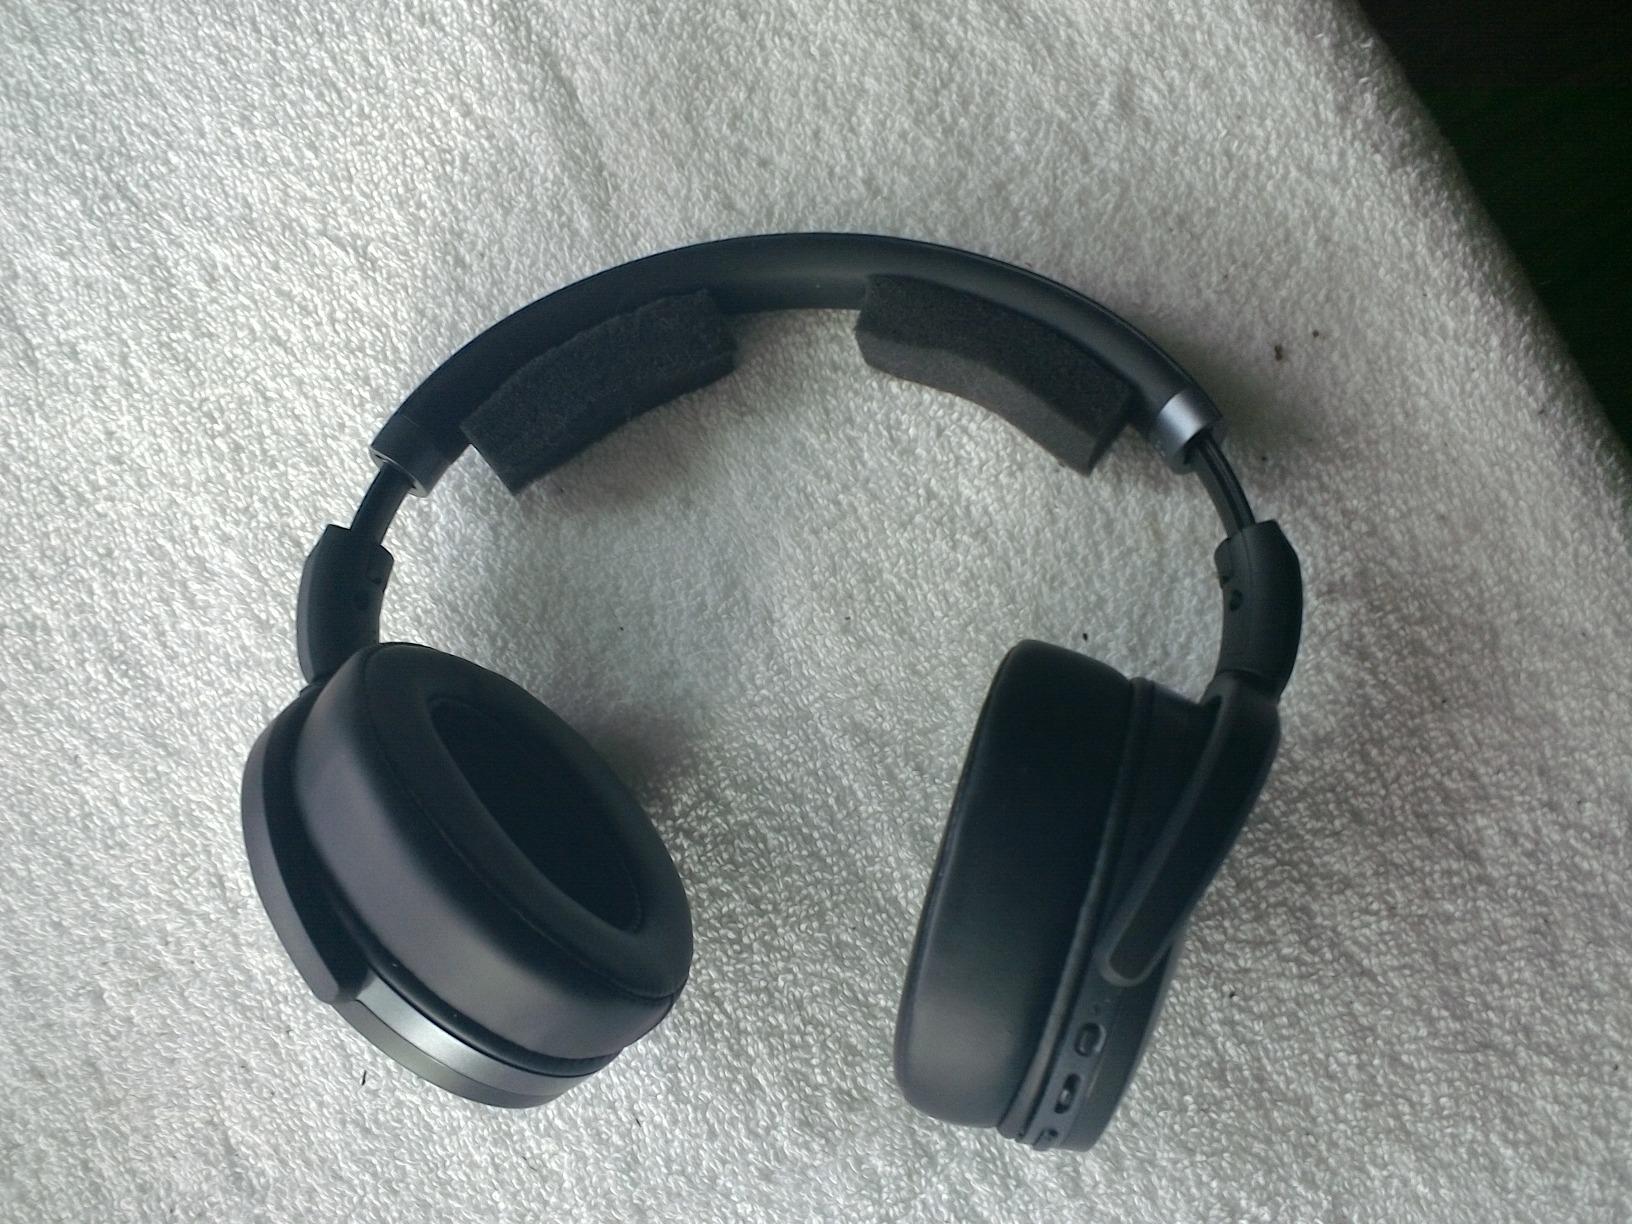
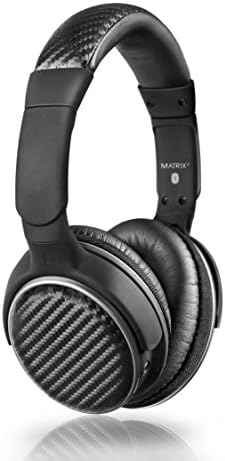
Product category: headphones
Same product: no